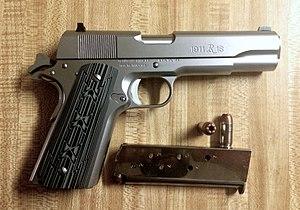
Le .45 ACP ou .45 Auto, ou encore 11,43, est un calibre de cartouche développé par John Browning en 1904 pour son prototype de pistolet semi-automatique .45, qui donnera naissance au Colt M1911 en 1911.